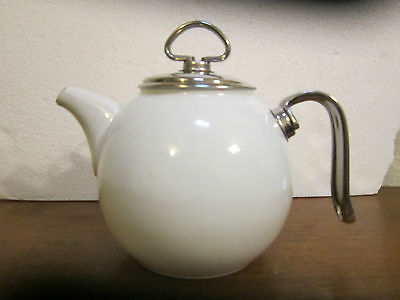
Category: kettle